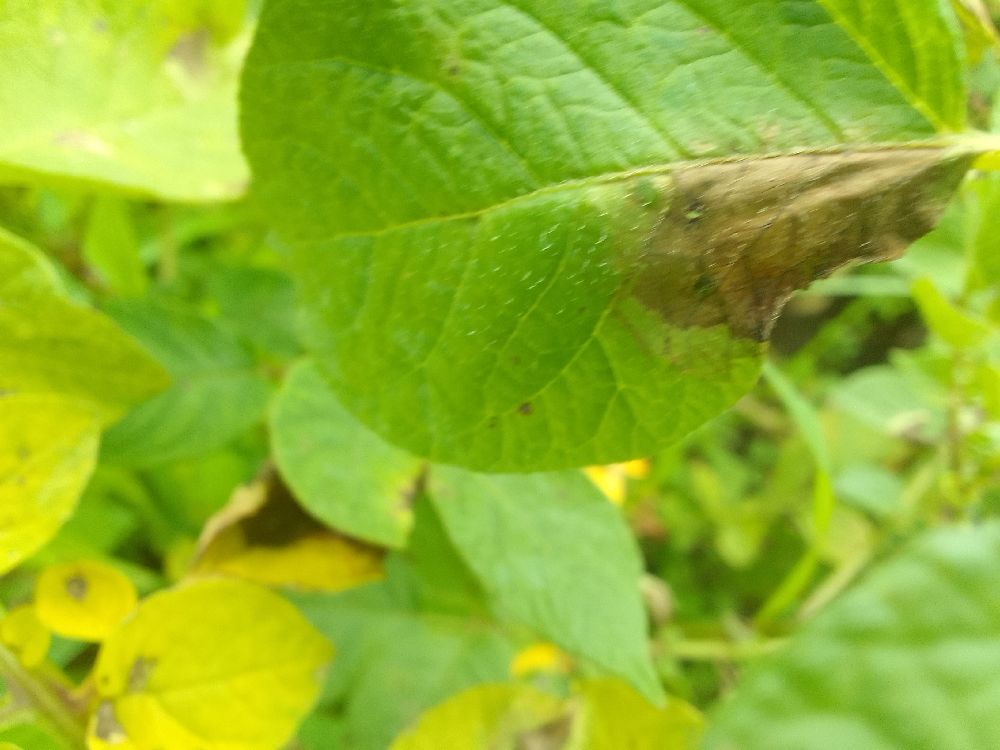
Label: Late blight